Mary Fee

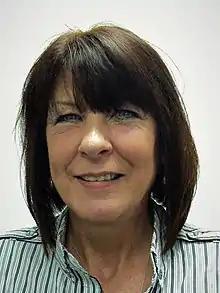
Official portrait, 2011

Mary Christina Fee (born 23 March 1954) is a Scottish politician who was a Member of the Scottish Parliament (MSP) for the West Scotland region from 2011 to 2021. A member of the Scottish Labour Party, she was its deputy spokesperson for a number of portfolios from 2017 to 2019.